Erik Gudbranson

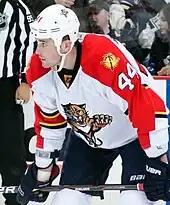
Gudbranson with the Florida Panthers in 2012

Gudbranson made the Florida Panthers team for the 2011–12 season and made his NHL debut against the New York Islanders on October 8, 2011. He earned the first point of his NHL career on December 2, 2011, against the Los Angeles Kings, an assist. He scored his first NHL goal against Henrik Lundqvist of the New York Rangers during a 6–1 loss on December 11, 2011. At the end of the season, Gudbranson had two goals and eight points in 72 games, helping the Panthers reach the Stanley Cup playoffs for the first time since the 1999–2000 season. In the playoffs, Gudbranson was held pointless in seven games as Florida lost to the New Jersey Devils in the Eastern Conference Quarterfinals round.